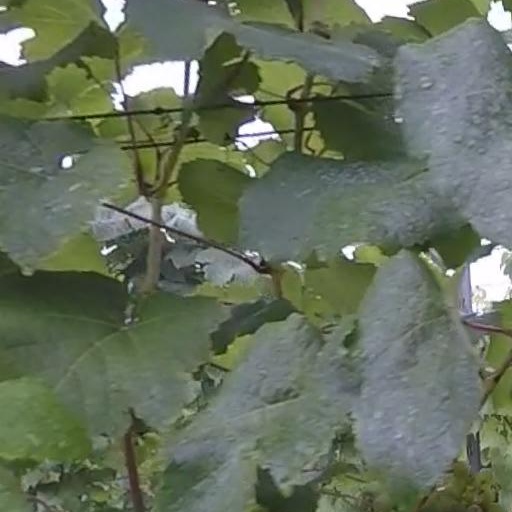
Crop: grape